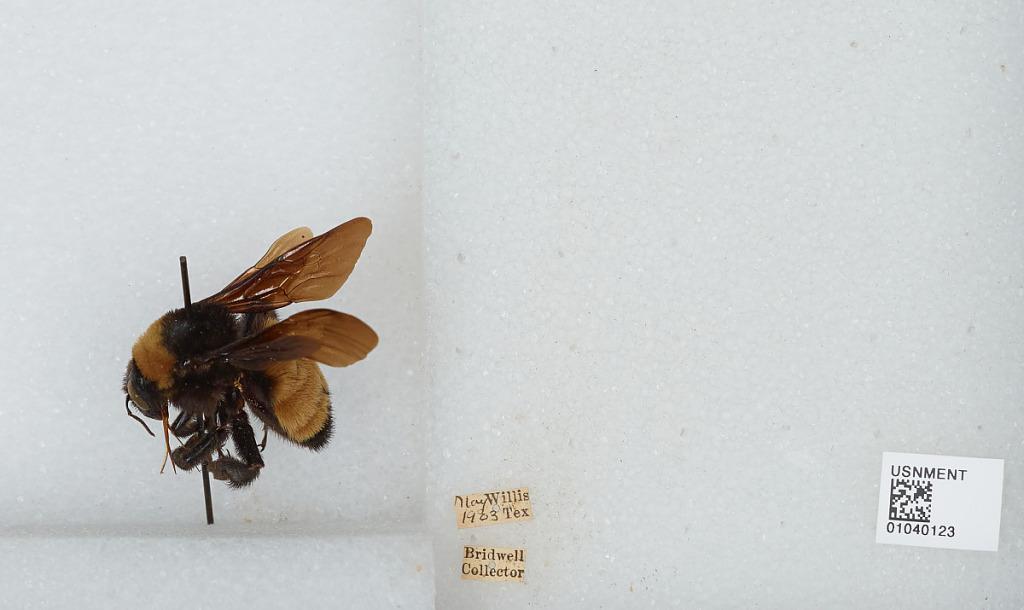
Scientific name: Bombus (Fervidobombus) pensylvanicus pensylvanicus (De Geer)
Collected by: J. Bridwell
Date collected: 1903-5-1
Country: United States
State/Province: Texas
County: Willis